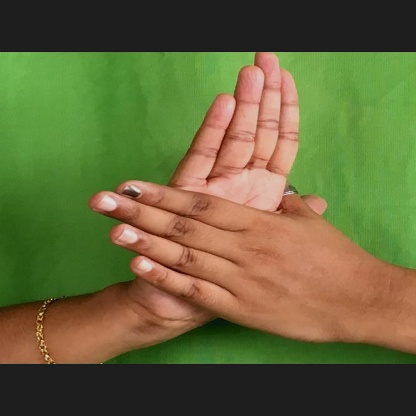
Mudra: Chakra